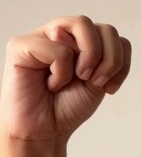
ASL sign: M